Toshi (musician)

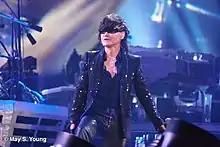
Toshi with X Japan at Madison Square Garden in 2014

On March 27, 2013, Toshi released his first full-length album since restarting his solo career, "Cherry Blossom". The single "Love is Maria" was also released that day, both are available worldwide in 111 countries. His next album "Crystal Rock Chapter 1-3" was released on June 12.